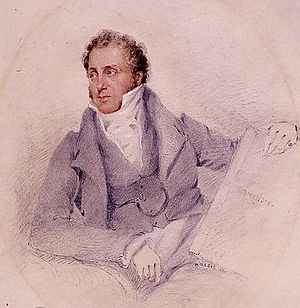
John Sell Cotman
John Sell Cotman var en engelsk maler og raderer.